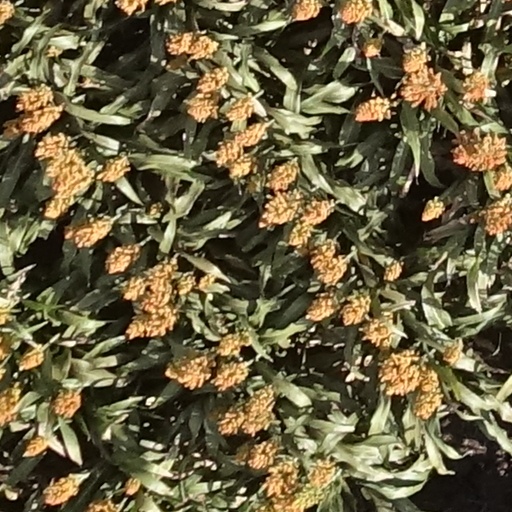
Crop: sorghum